2014 Shanghai International Film Festival

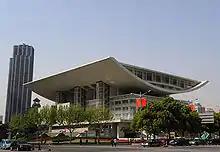
Shanghai Grand Theater

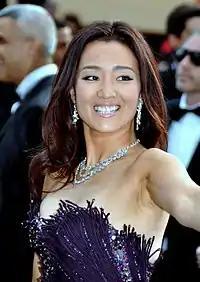
Gong Li, first woman president of the jury for the Golden Goblet Award

The 2014 Shanghai International Film Festival was the 17th such festival devoted to international cinema held in Shanghai, China.